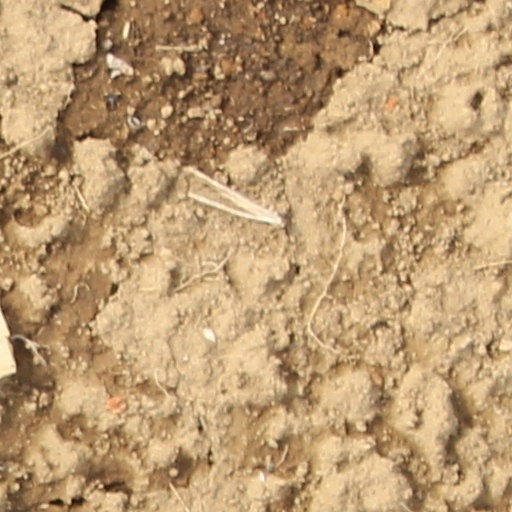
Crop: wheat